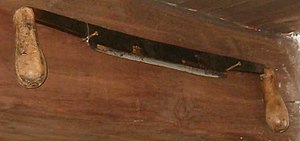
Båndkniv
Båndkniv ophængt på bjælke under loftet i Jørgen Lützhøfts hjulmagerværksted på Frilandsmuseet.
Denne båndkniv hænger på en loftsbjælke i Jørgen Lützhöfts gamle hjulmagerværksted i andelslandsbyen på Frilandsmuseet i Sorgenfri ved Lyngby. En hjulmager var én af de mange træhåndværkere, der anvendte en båndkniv til at snitte træstykker til den ønskede form.
Båndkniven er en stor snittekniv med håndtag i begge ender, og den betjenes almindeligvis siddende ved en snittebænk. De kan have forskellige udformninger, lige eller med forskellige krumning, alt efter hvad de skal bruges til.